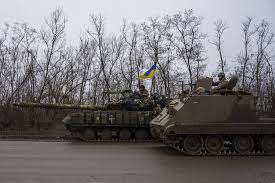
Label: MT_LB